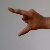
The image shows a hand gesture representing the letter 'Z' in Indian Sign Language.